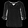
Label: Shirt